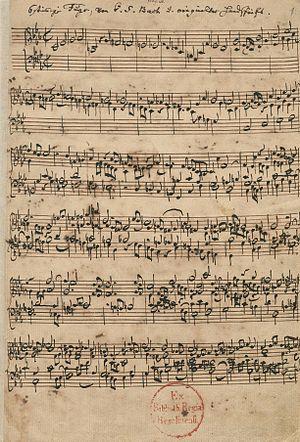
En musique, la contre-mélodie, ou contre-chant, est une séquence de notes musicales, perçue comme une mélodie et jouée en accompagnement de la mélodie principale à la façon d'un contrepoint.
Une fugue est une forme d'écriture musicale, née au XVIIᵉ siècle, du nom de « fuga » une composition entièrement fondée sur ce procédé : « fuir », parce que l'auditeur a l'impression que le thème ou sujet de la fugue fuit d'une voix à l'autre. C’est une forme de composition parmi les plus exigeantes, exploitant les ressources du contrepoint et le principe de l'imitation.
En musique, le contrepoint rigoureux est une forme d'écriture musicale qui trouve ses origines avec la polyphonie née au Moyen Âge et qui consiste en la superposition organisée de lignes mélodiques distinctes.
Jean-Sébastien Bach [ ʒɑ̃sebastjɛ̃ bak], né à Eisenach le 21 mars 1685, mort à Leipzig le 28 juillet 1750, est un musicien, notamment organiste, et compositeur allemand.